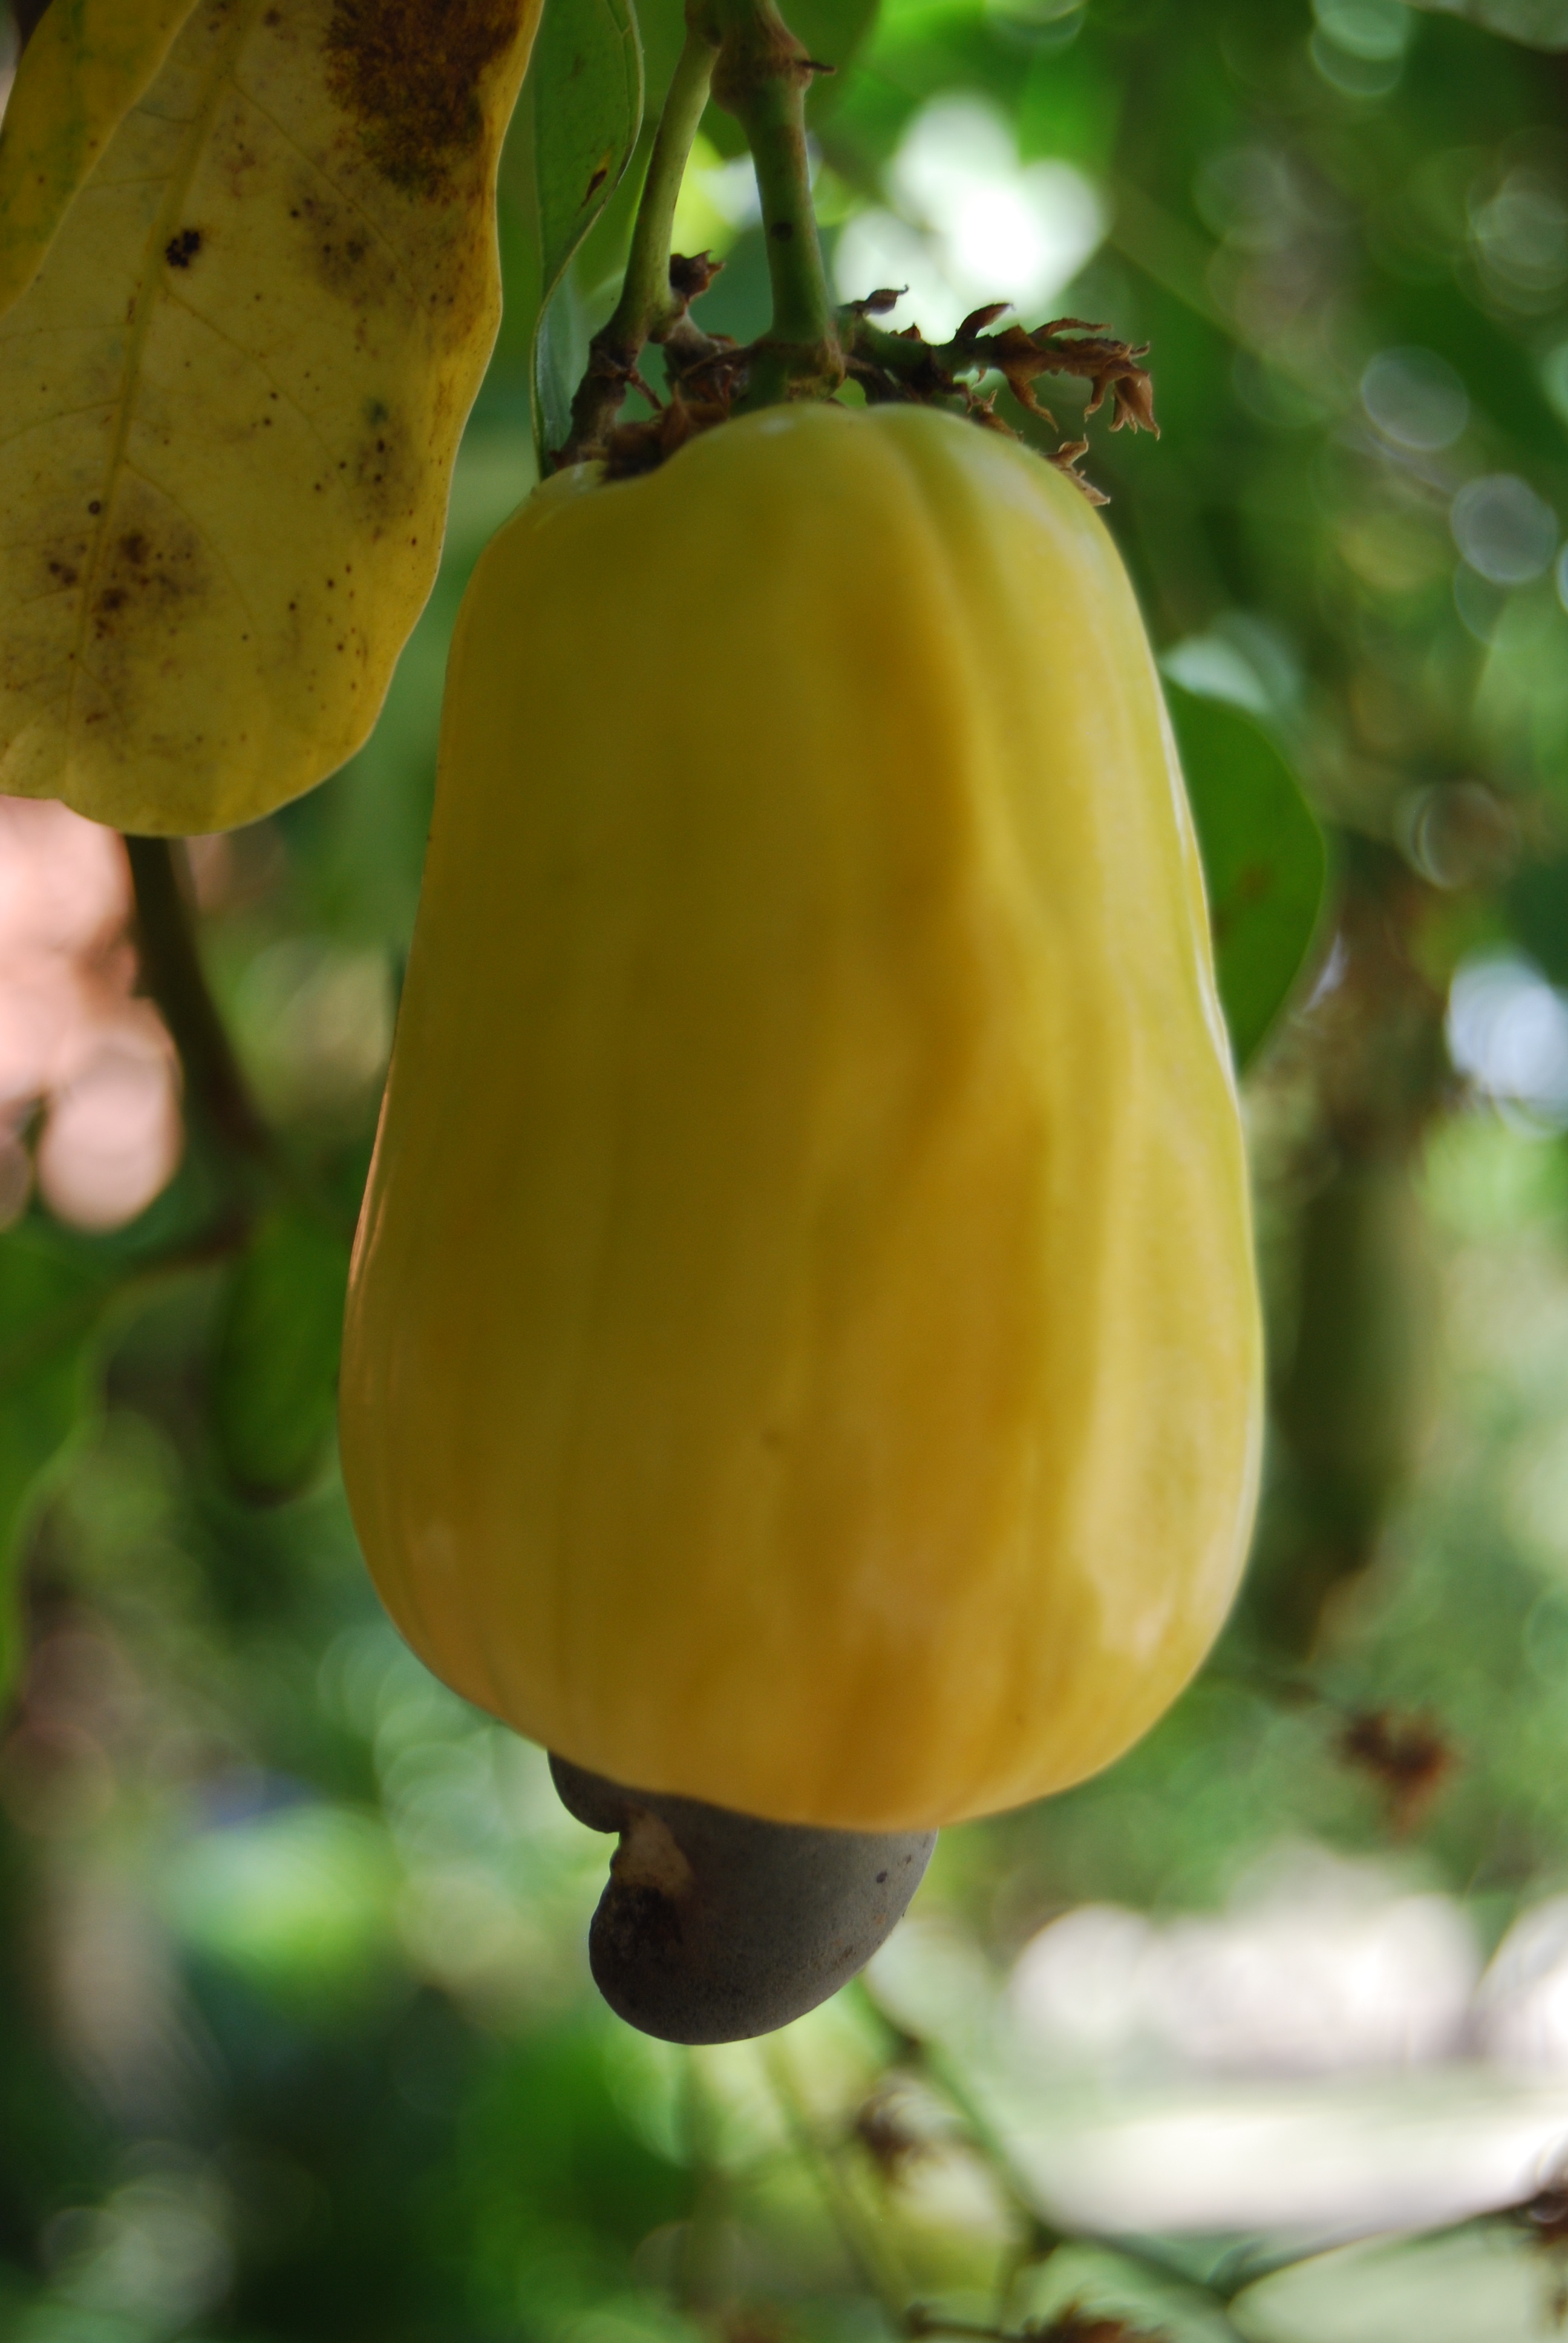
plant, fruit, leaf, flower, food, green, produce, botany, yellow, flora, gourd, tropical fruit, cashew, macro photography, flowering plant, land plant